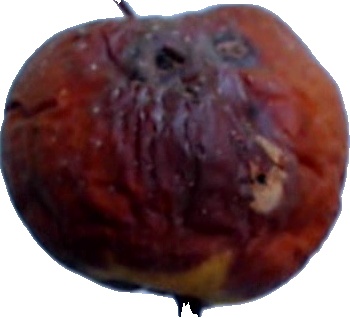
Label: apple_rotten_1